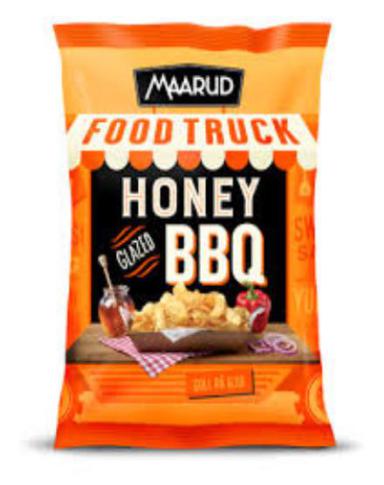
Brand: maarud
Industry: Food